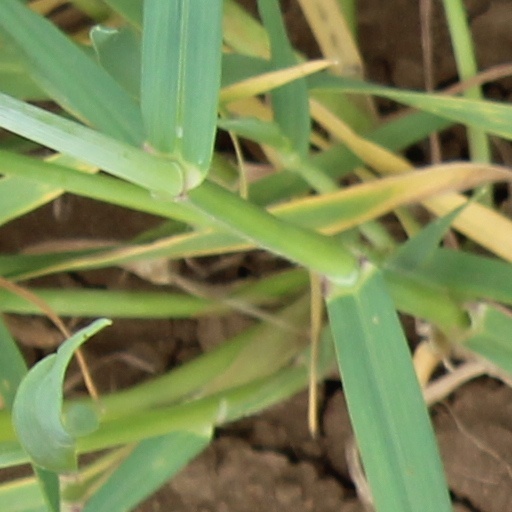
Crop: wheat